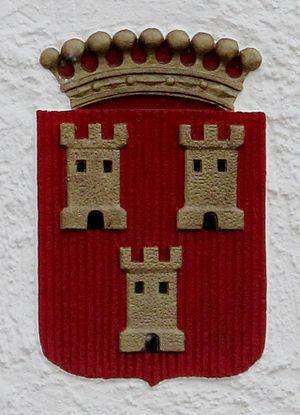
Château de Wolsfeld, Blason de la famille de Saintignon (ca. 1950).
La famille de Saintignon est une famille subsistante de la noblesse française, d'ancienne extraction, originaire de Verdun, où, selon Bernard Chérin, elle est citée au XVᵉ siècle dans l'échevinage de cette ville. Elle occupa la charge de bailli de l’évêché et comté de Verdun de 1591 à 1633.